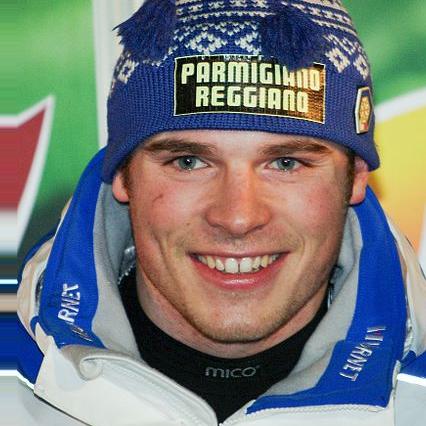
Age: 25